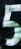
Number: 5